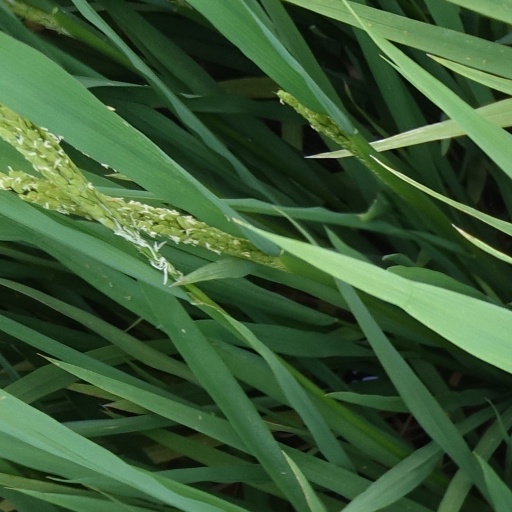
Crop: rice